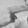
ASL letter: H